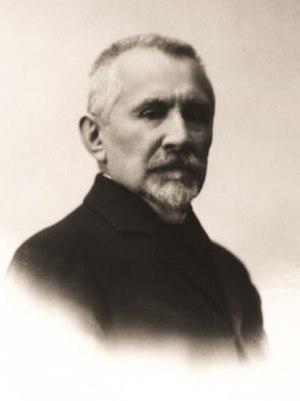
Julian Talko-Hryncewicz ou Julijonas Talko-Grincevičius, né le 12 août 1850 à Rukszany près de Kowno en Lituanie et mort le 26 avril 1936 à Cracovie, est un médecin et anthropologue polonais.